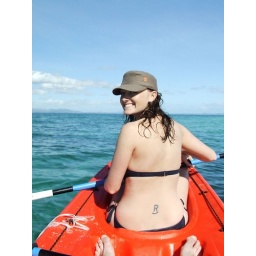
Crystal clear water...Everything revolves around the ocean